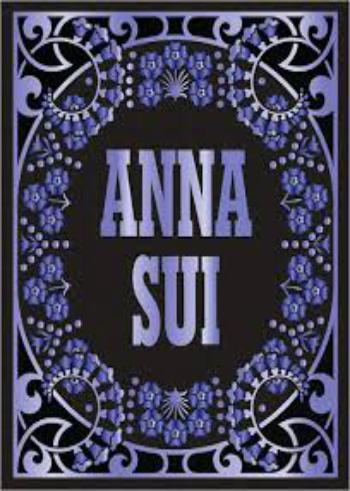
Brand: Anna Sui
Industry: Clothes